Rachel Nichols (journalist)

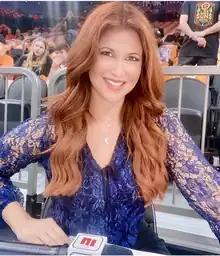
Nichols in 2021

Rachel Michele Nichols ( Alexander; born October 18, 1973) is an American journalist and sportscaster. She has covered the National Football League (NFL), National Hockey League (NHL), Major League Baseball (MLB), professional tennis, college sports, the Olympics and is most notable for her work with the National Basketball Association (NBA). In 2014, "Sports Illustrated" called Nichols "the country's most impactful and prominent female sports journalist".